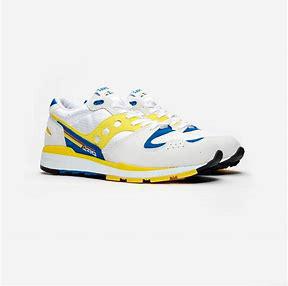
Brand: Saucony
Model: Azura